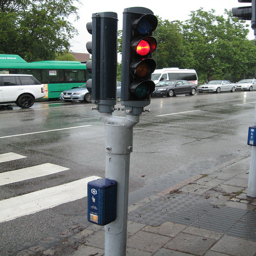
A traffic light at the street corner is displaying red, which means vehicles should stop.
A traffic light is red on a busy street.
There are two lanes going one direction with traffic bumper to bumper on a wet road.
A red light is on at a rain soaked intersection.
THERE IS A TRAFFIC SIGNAL ON THE STREET